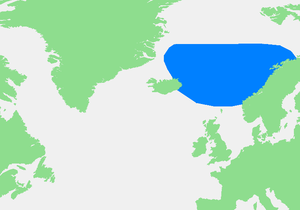
Ce tableau liste toutes les mers du monde que l'Organisation hydrographique internationale reconnaît comme telles dans sa publication S-23 Limites des océans et des mers. Dans cette publication tous les mers et océans ont un numéro d'identification, et on y trouve une description littéraire précise de leurs limites. Ces numéros d'identification sont ceux qui ordonnent cette table.